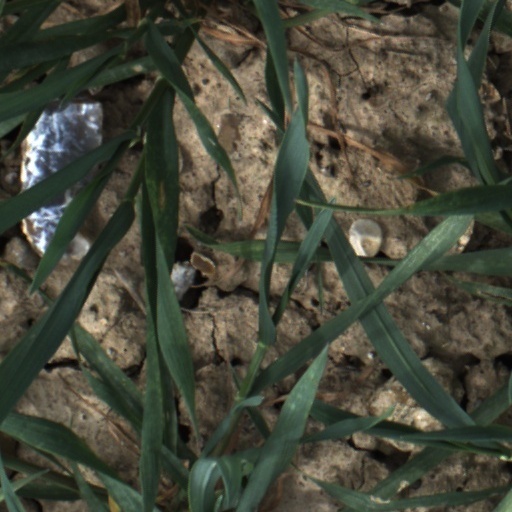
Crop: wheat